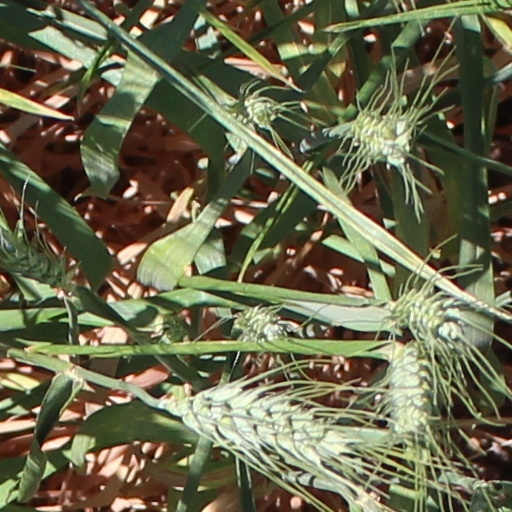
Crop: wheat